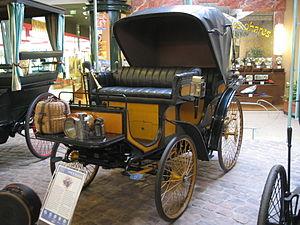
La Peugeot type 8 Victoria est un modèle d'automobile fabriqué par le constructeur français Peugeot de 1894 à 1896. Elle est conçue sur la base d'un fiacre motorisé avec un moteur bicylindre en V de 1 282 cm³ « à pétrole » d’origine Daimler, et équipé des premiers pneus Michelin.